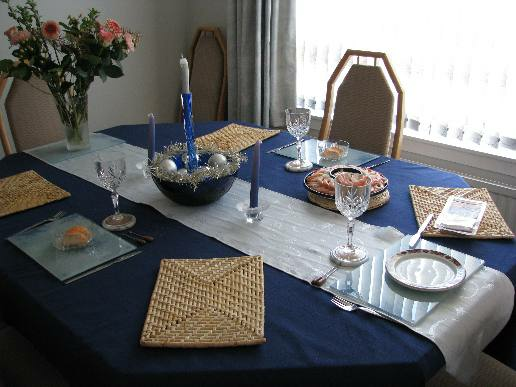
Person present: No